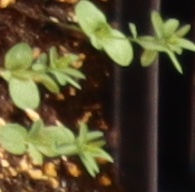
Label: Flax